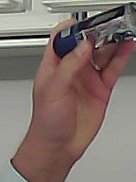
Product: nivea_rollon